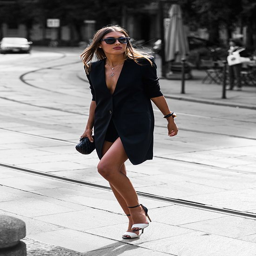
how to liven up a black dress with fun shoes